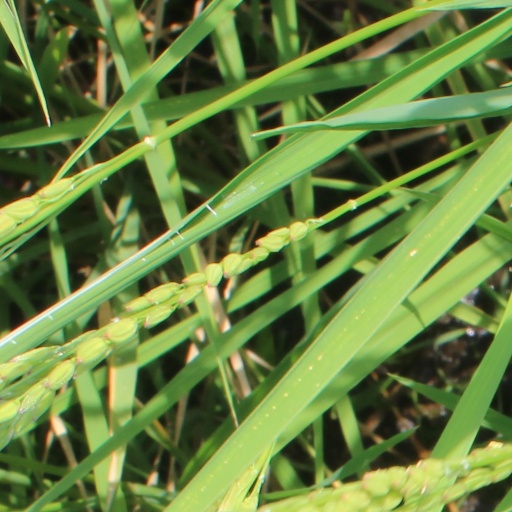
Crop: rice